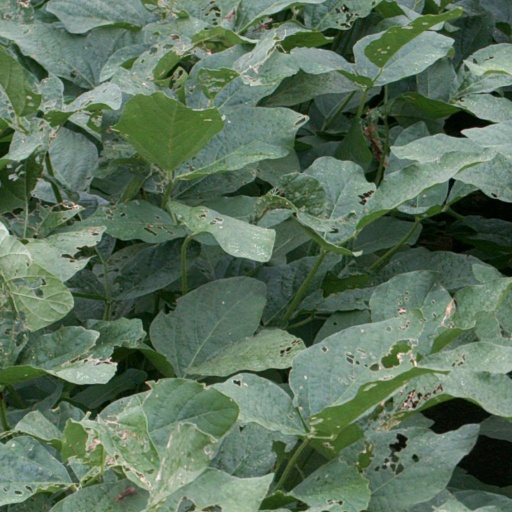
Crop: soybean